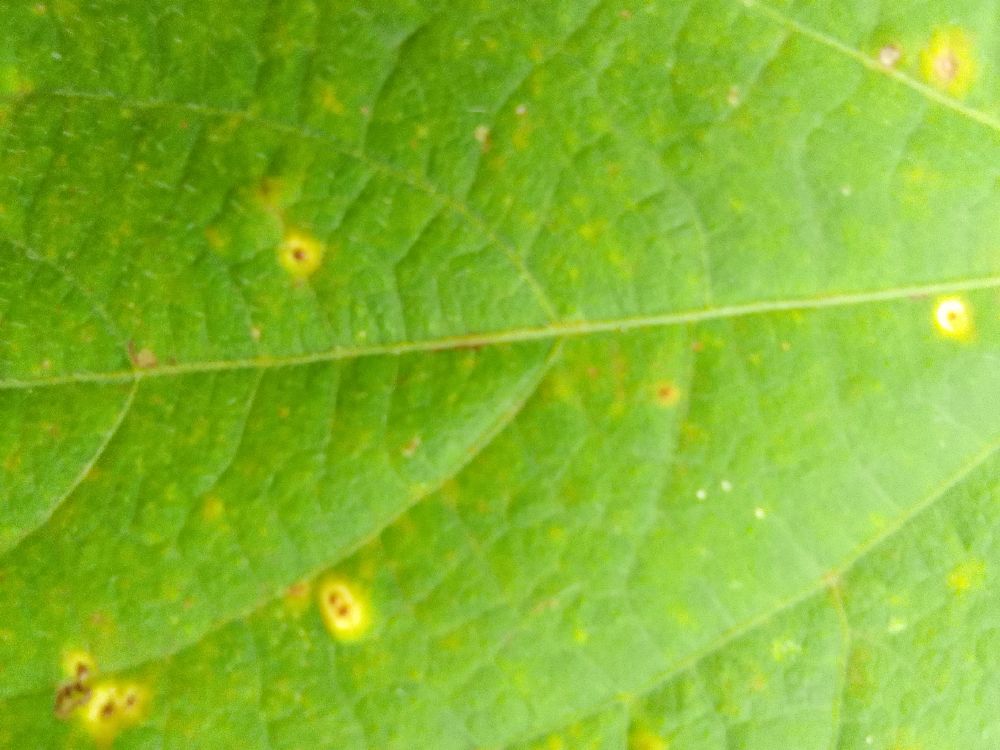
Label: rust